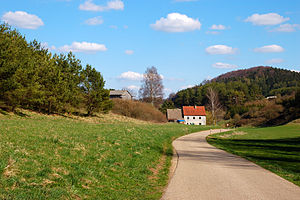
Oberpfälzer Jura
"""Malerweg"",er en vandrerute ved Parsberg"
Oberpfälzer Jura er den del af Fränkische Alb der ligger i Regierungsbezirk Oberpfalz; begge områder er en del af Jurabjergene.